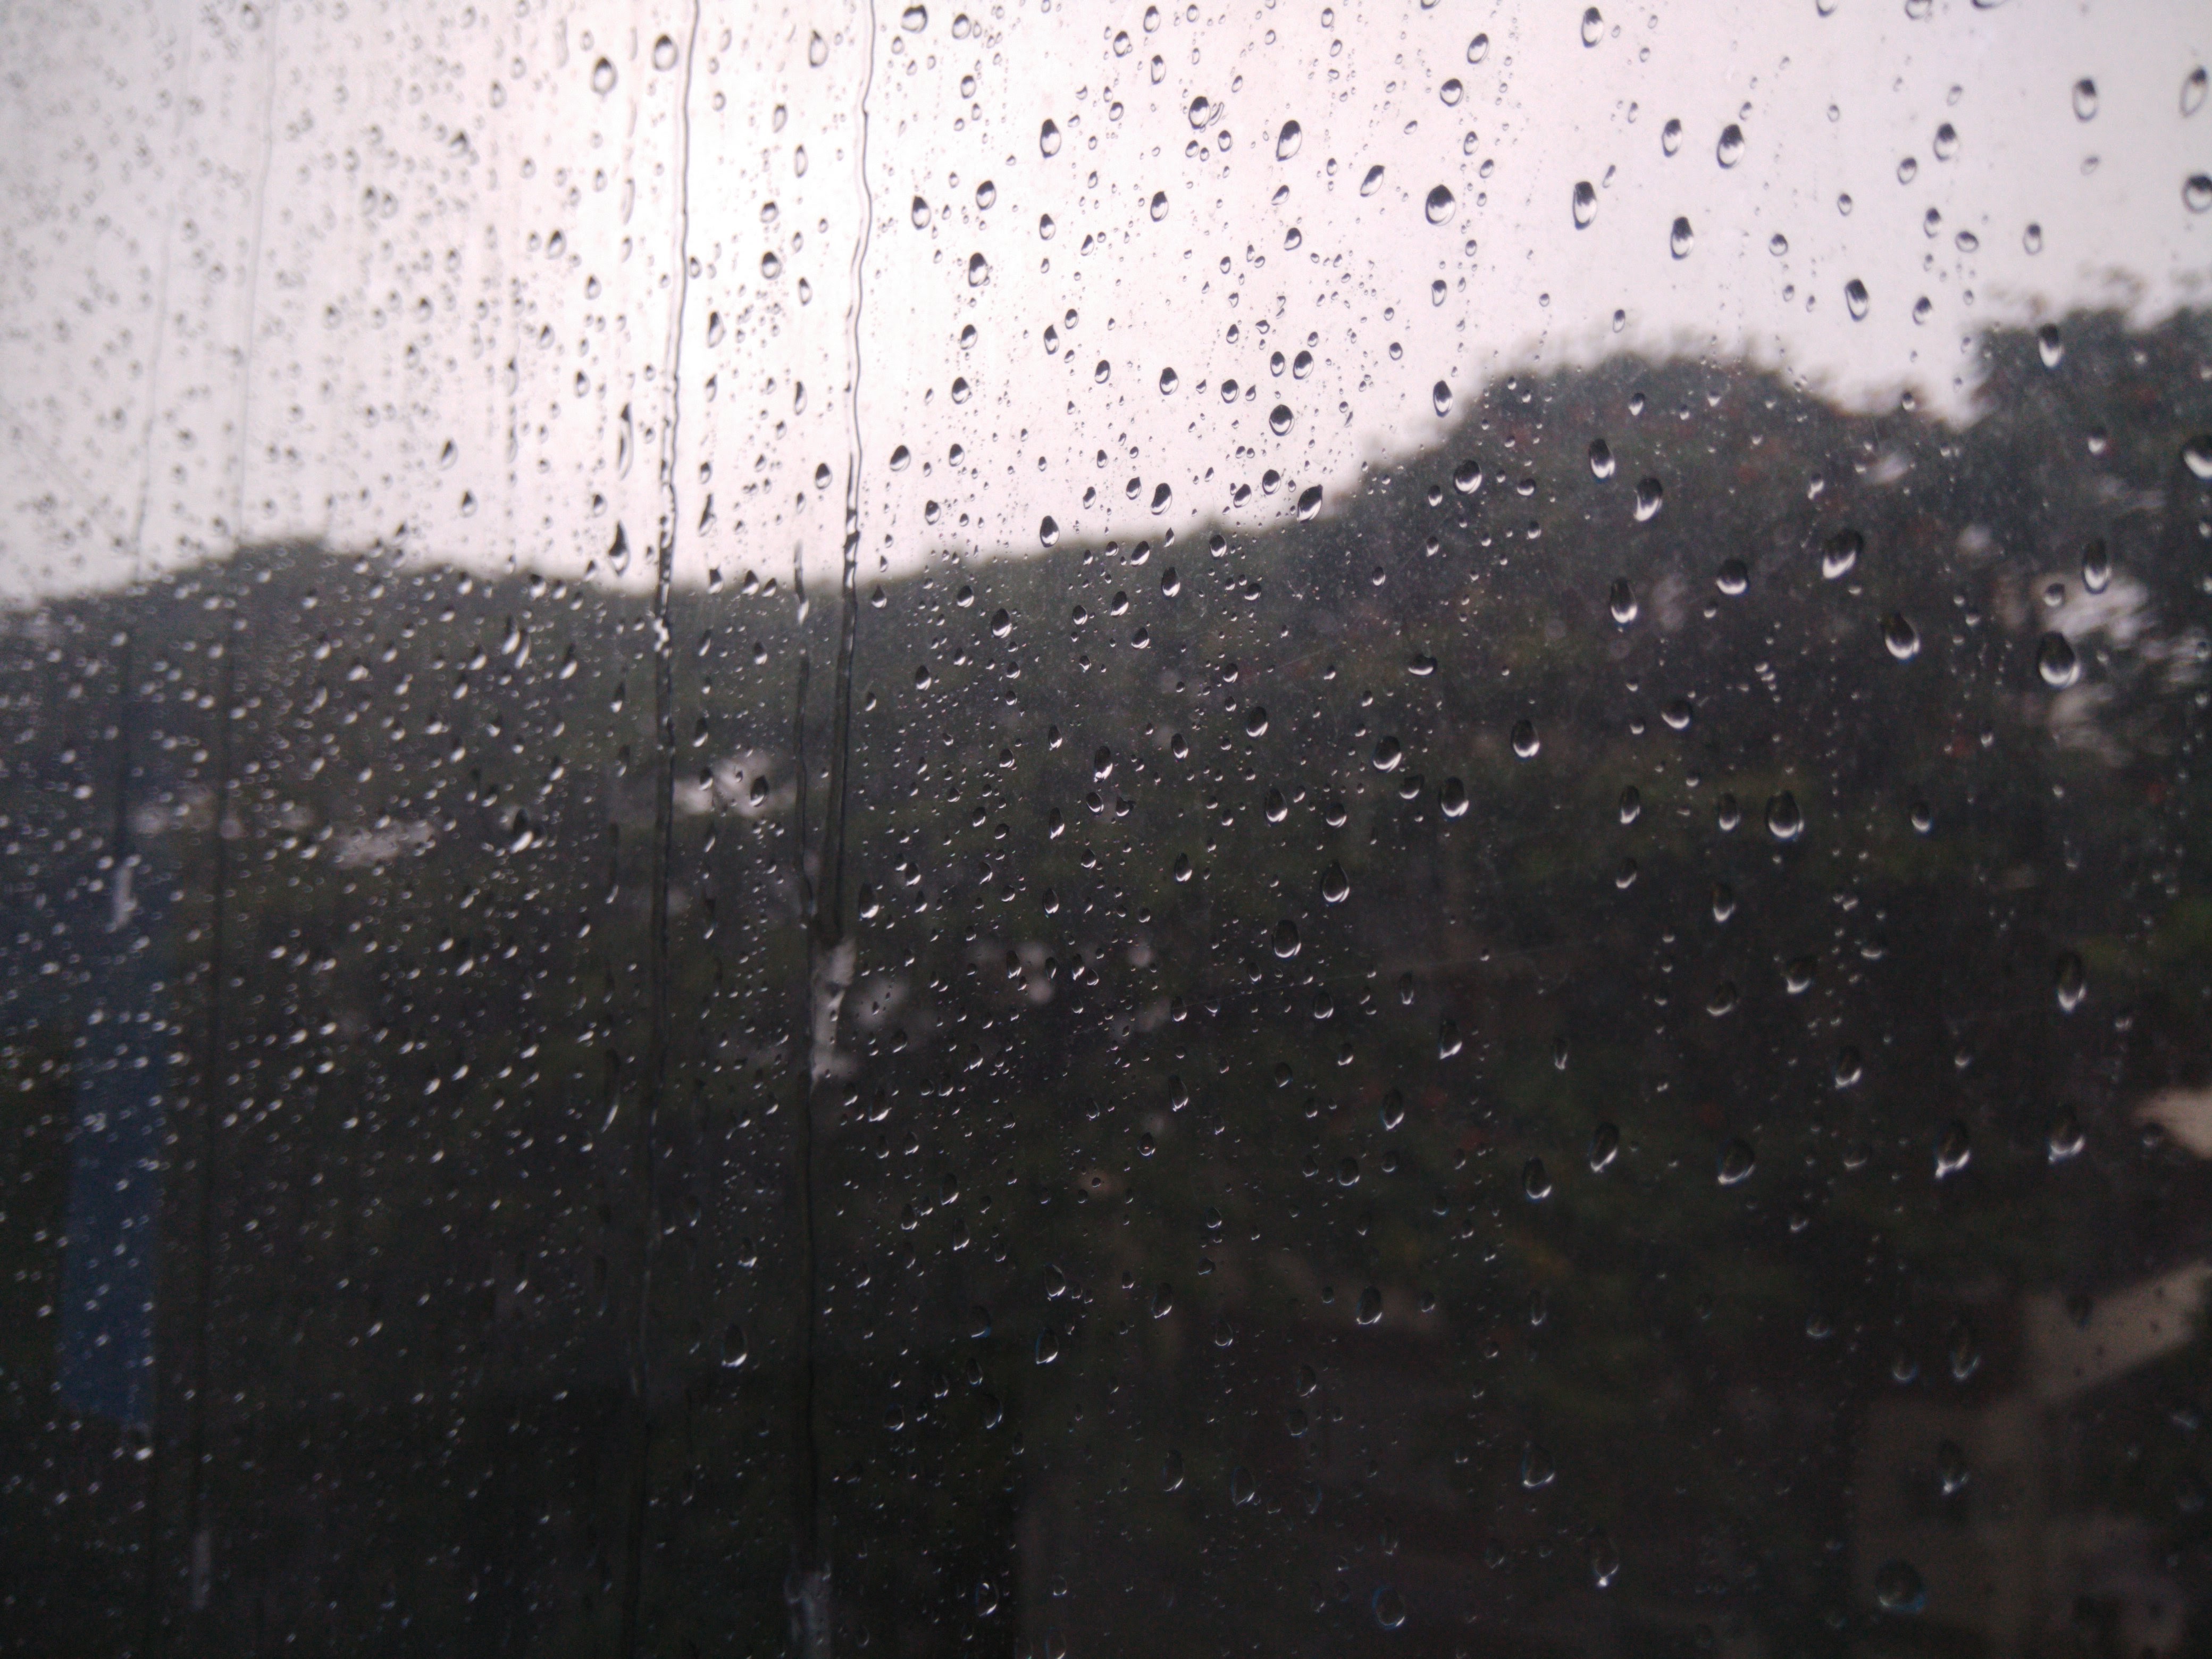
rain, window, cloud, drizzle, dark, raindrops, storm, shade, calm, cold, mist, fog, black, water, atmosphere, sky, atmosphere of earth, phenomenon, morning, sunlight, texture, tree, precipitation, darkness